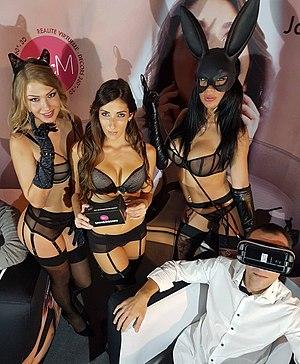
J'ai pris cette photo au salon de l'Erotisme de Rouen, le 4 novembre 2016, sur le stand Jacquie et Michel Immersion.
Jacquie et Michel est une marque de la société Ares, exploitée par un groupe d'entreprises et portée par plusieurs sites internet pornographiques, dont des services de VOD. Le groupe contrôle aussi des sex-shops portant son nom, et un magazine papier. Il est présent dans l’événementiel et commercialise des produits dérivés.